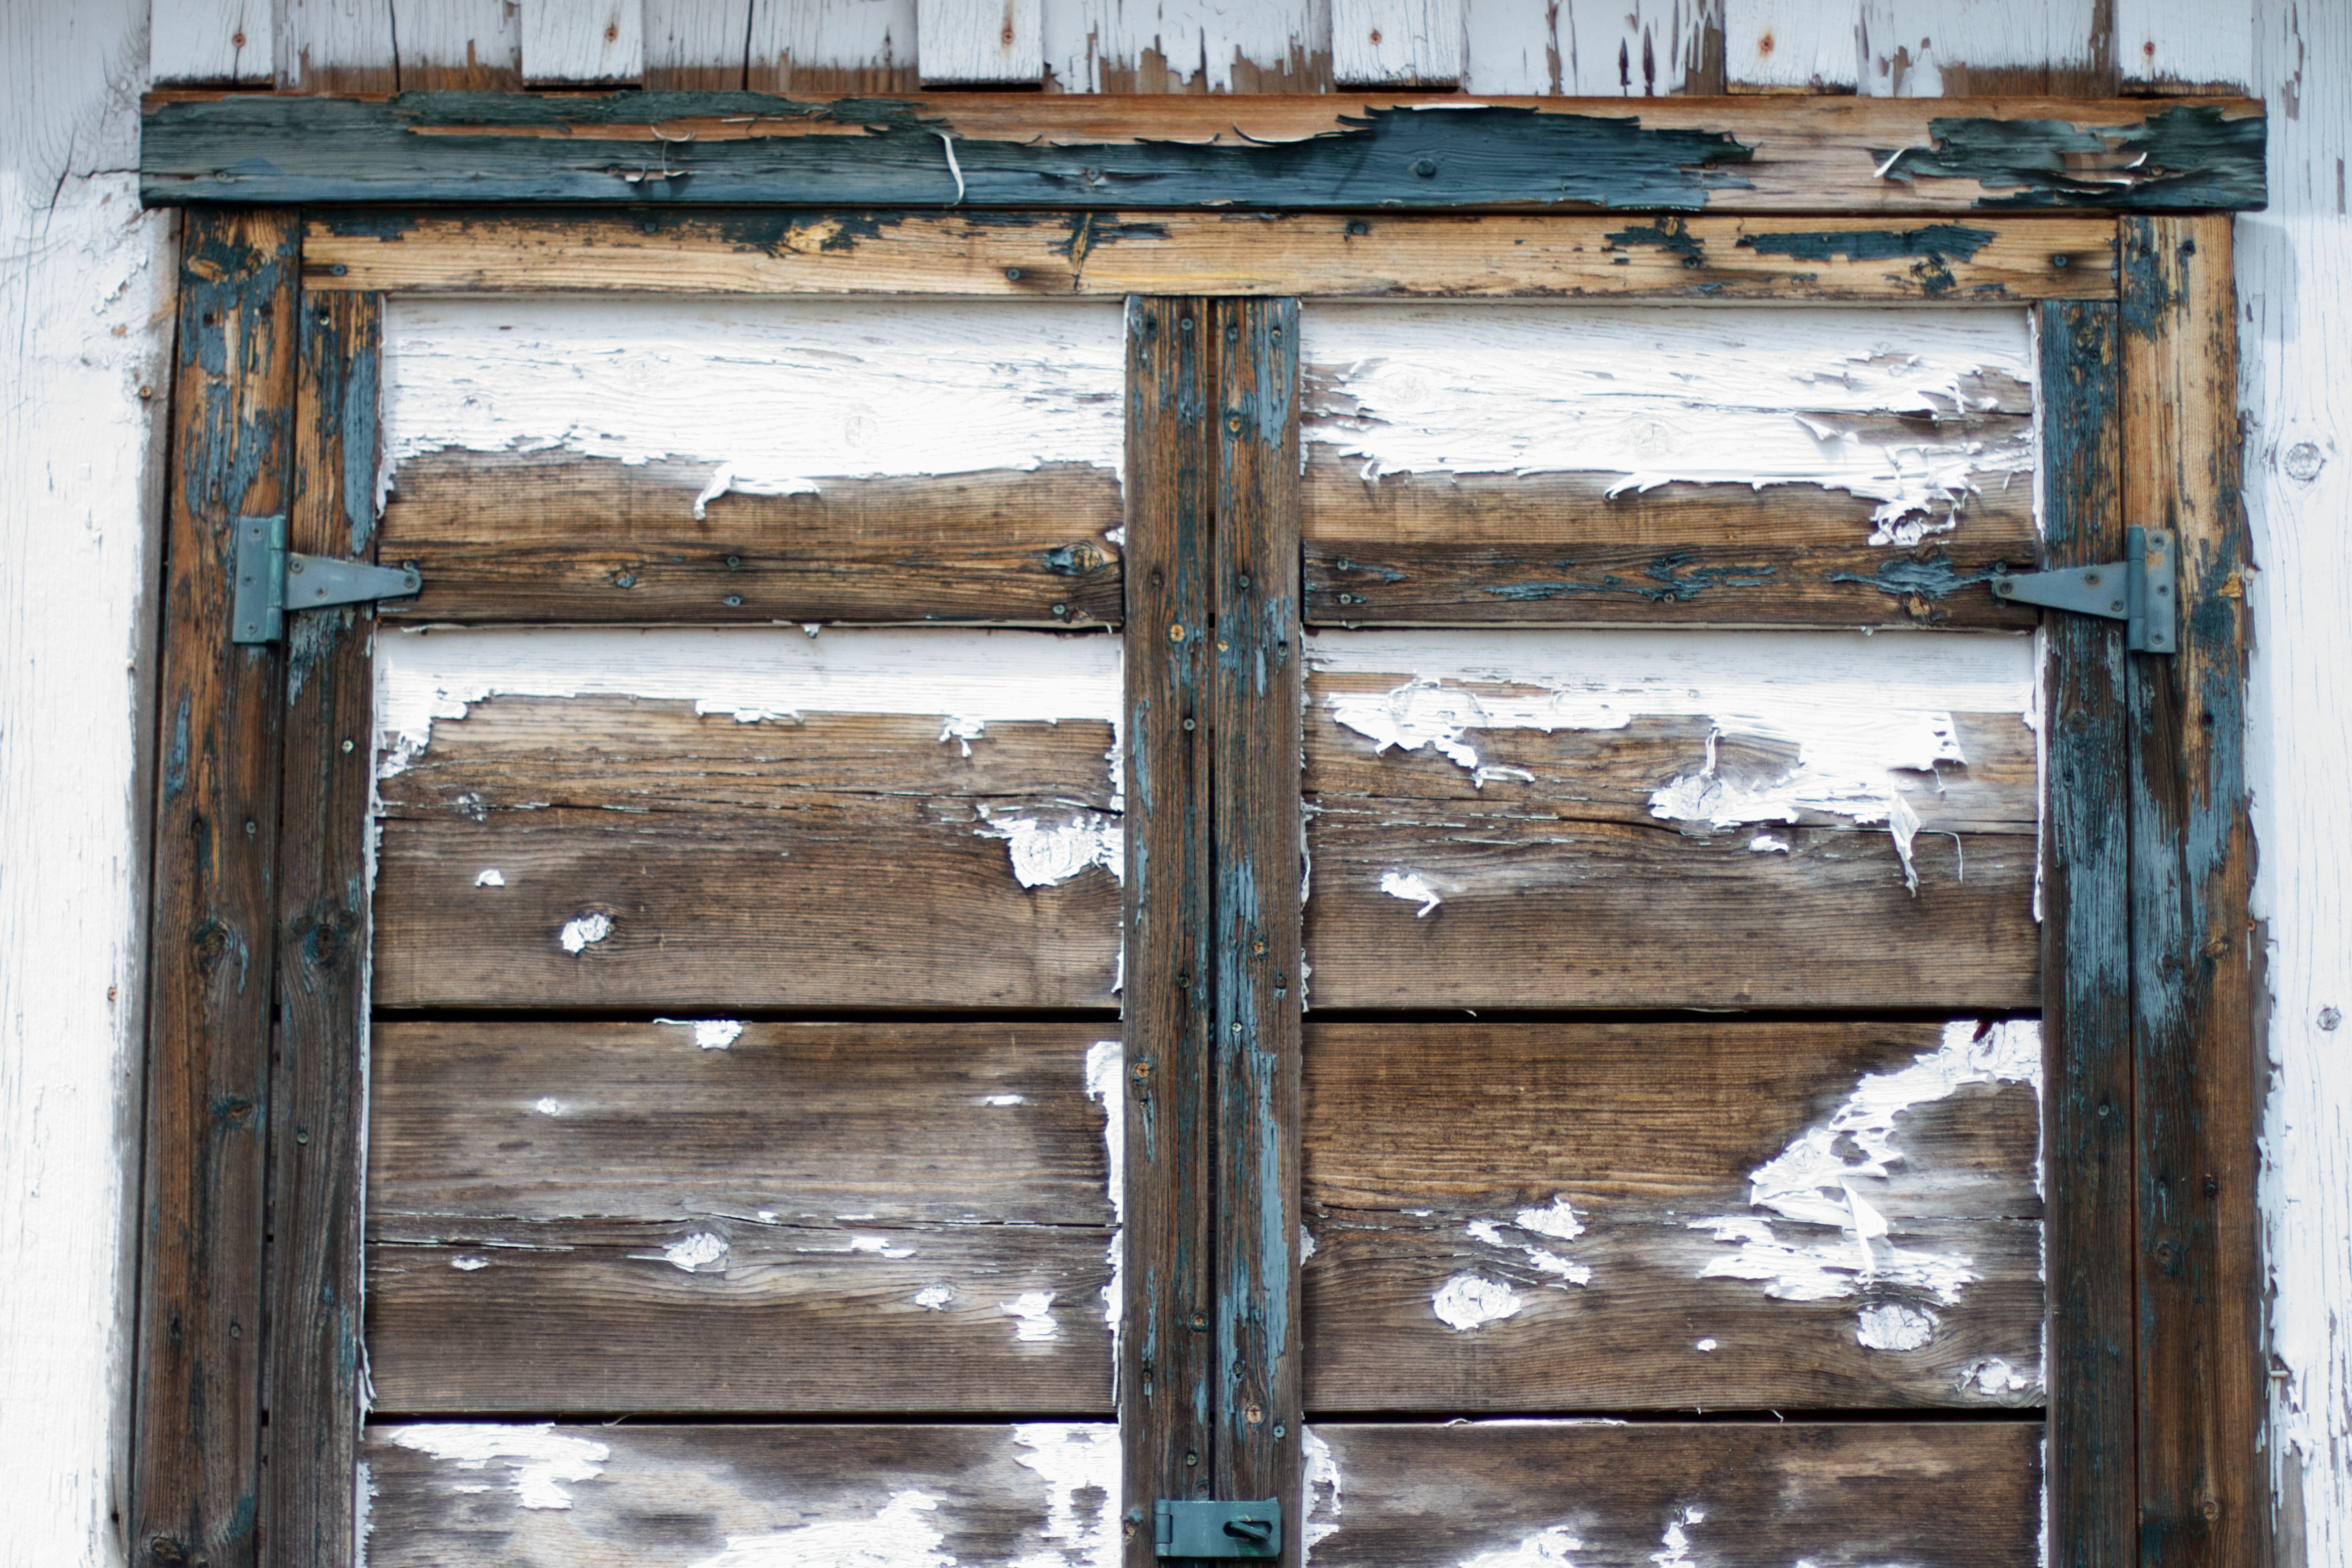
wood, window, wall, shelf, furniture, randallhouse